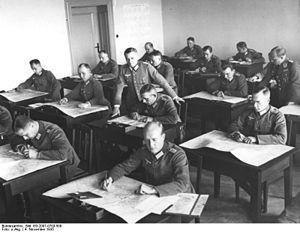
L'Académie de guerre de Prusse fut l'école militaire qui formait les officiers d'état-major de l'armée prussienne, puis de l'Armée impériale allemande, de 1810 à 1914. Les victoires militaires allemandes de cette période, contre l'Autriche puis la France, vont asseoir la réputation d'excellence de cette académie et en faire un modèle pour les autres armées.